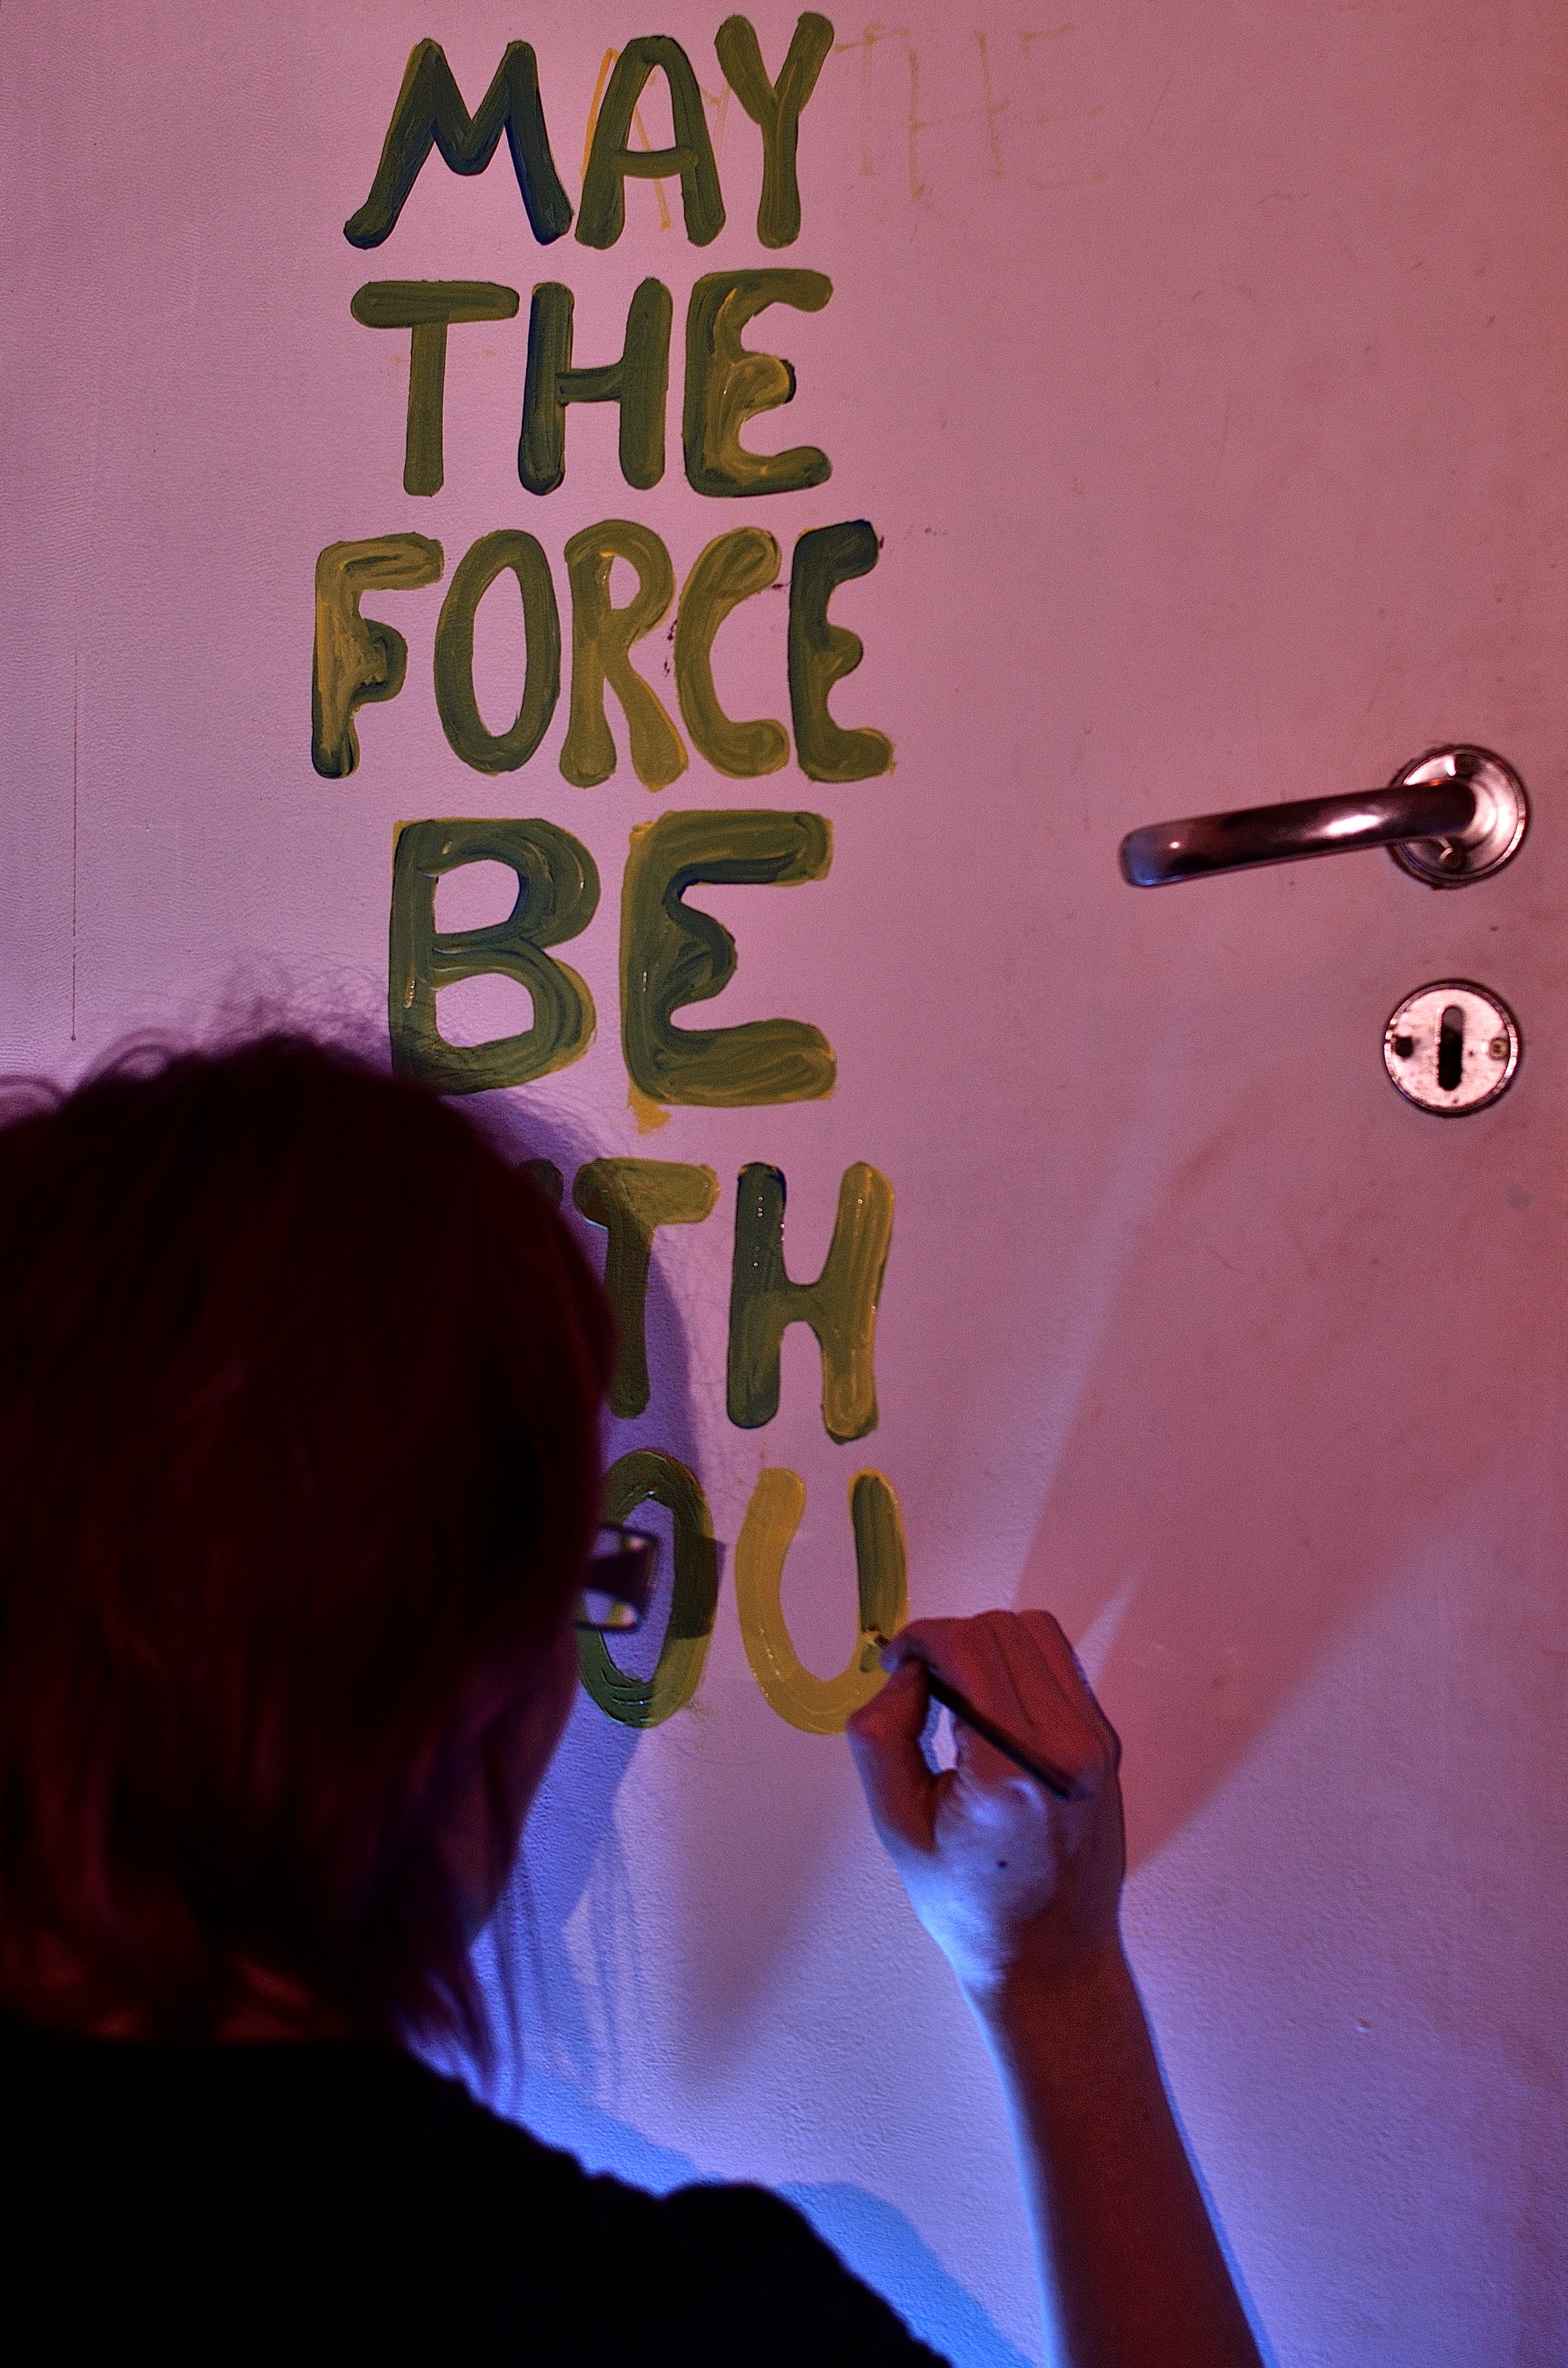
red, color, art, illustration, bao, poster, theforce, fuerza, maytheforcebewithyou, quelafuerzateacompae, shape, force, album cover